Mary Jane Richardson Jones

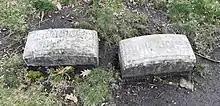
Jones and her husband are buried side by side in Graceland Cemetery

Emphasizing moral and social improvement, Jones told a "Chicago Tribune" reporter writing an 1888 story on "Cultured Negro Ladies" that "we want more justice to women and more virtue among men". Active in the women's club movement, Jones was the first chair of Ida B. Wells's new club in 1894, recruiting for the organization and lending it her prestige. Along with Fannie Barrier Williams, Jones ran the women's section of the Prudence Crandall Literary Club, a prominent forum for black activism and feminism in Chicago. She mentored a new generation of leaders among black women, including Barrier Williams, Wells, and Elizabeth Lindsay Davis.